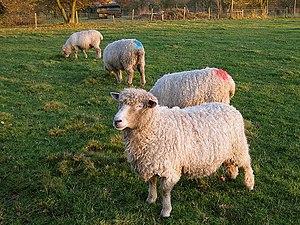
Le Lincoln Longwool est une race de moutons anglaise qui a été modifiée de façon importante par la reproduction sélective à la fin du XVIIIᵉ siècle. Son croisement avec le Leicester a amélioré ses qualités bouchères.